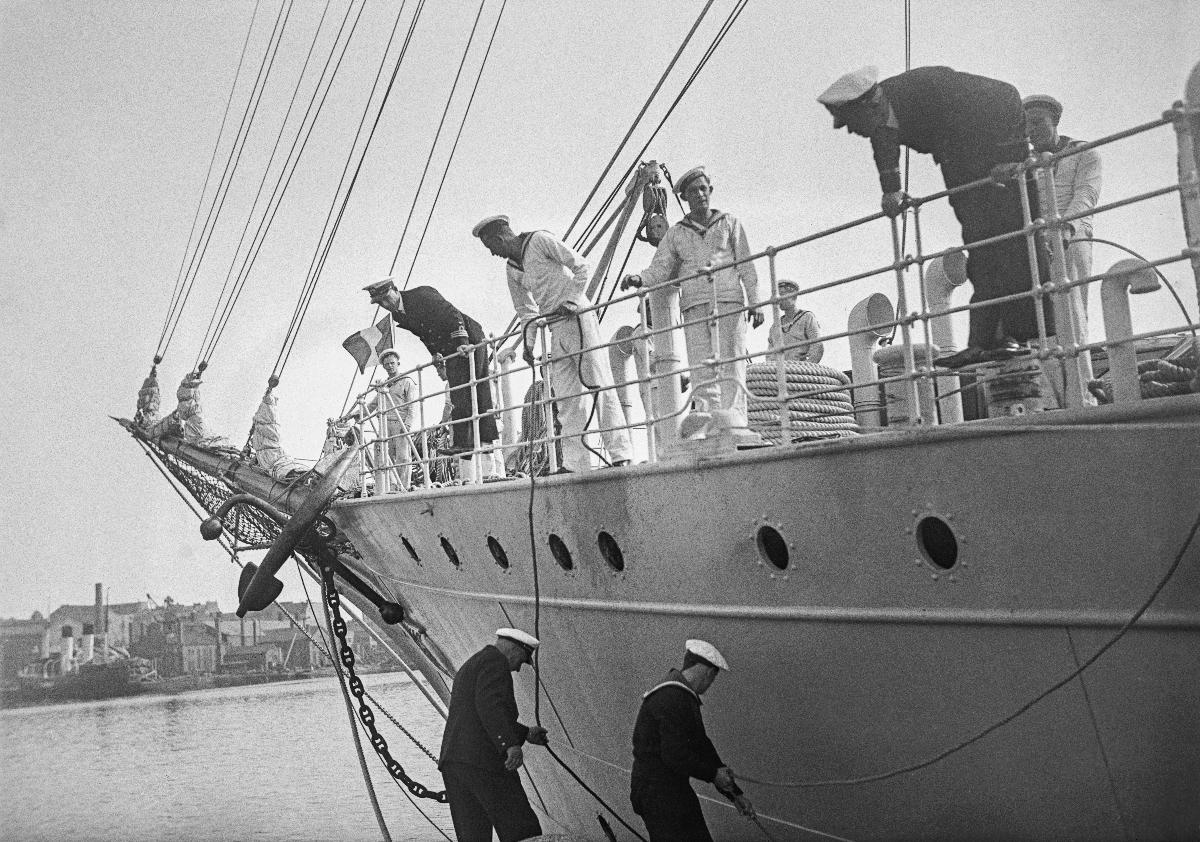
Koululaiva Mercator Helsingissä 1936
Skolskeppet Mercator i Helsingfors 1936; The training ship Mercator in Helsinki 1936
sisällön kuvaus: Belgialainen koululaiva Mercator vierailulla Helsingissä 14.8.1936. content description: The Belgian training ship Mercator visiting Helsinki 14.8.1936. innehållsbeskrivning: Det belgiska skolskeppet Mercator på besök i Helsingfors 14.8.1936.
Kuvaaja: Sundström, Hugo, kuvaaja
Vuosi: 1936
Paikka: Suomi, Uusimaa, Helsinki
Aiheet: satamat; alukset; laivat; koululaivat; merimiehet; HBL; harbours; watercrafts; hamnar; farkoster